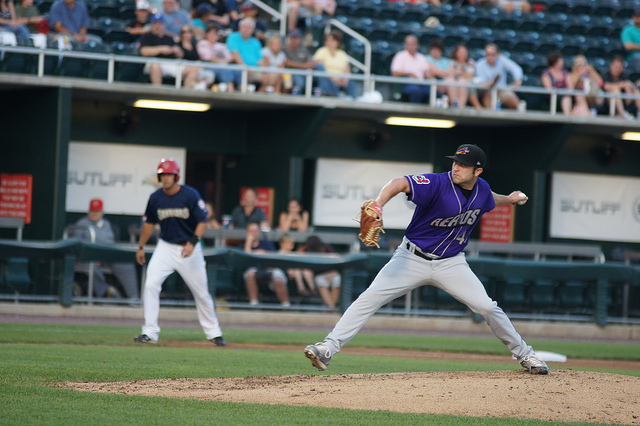
người đàn ông mặc áo bóng chày màu tím đang chơi bóng chày trên sân